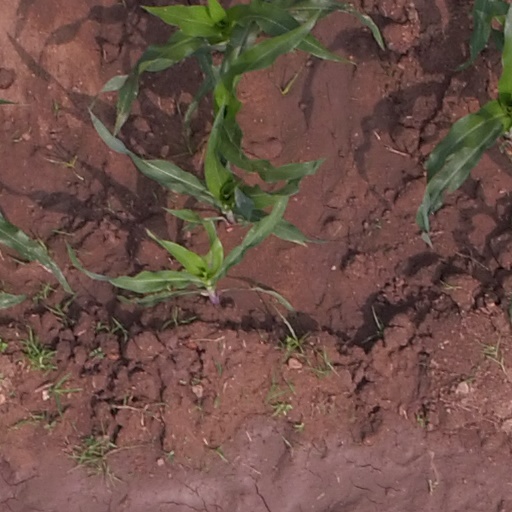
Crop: maize; corn